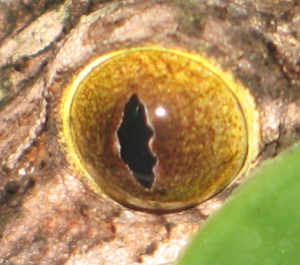
Les Gekkota, ou geckos, forment un infra-ordre de reptiles dont on rencontre les espèces dans de très nombreux pays.
Les geckos sont des reptiles, et plus précisément des squamates. Ils font partie du groupe d'animaux que l'on appelle « lézard » dans le langage courant.